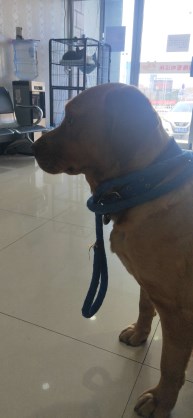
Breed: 3580-n000122-Labrador_retriever